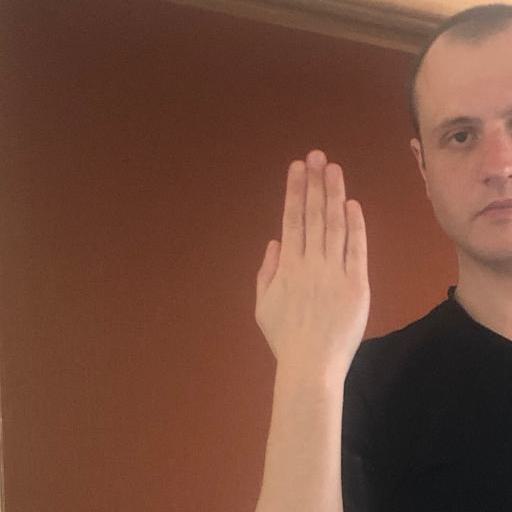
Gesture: stop_inverted